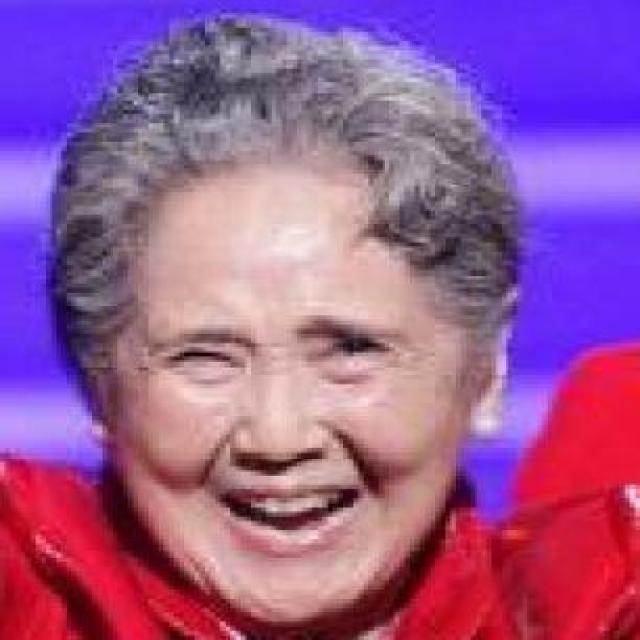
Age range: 65+